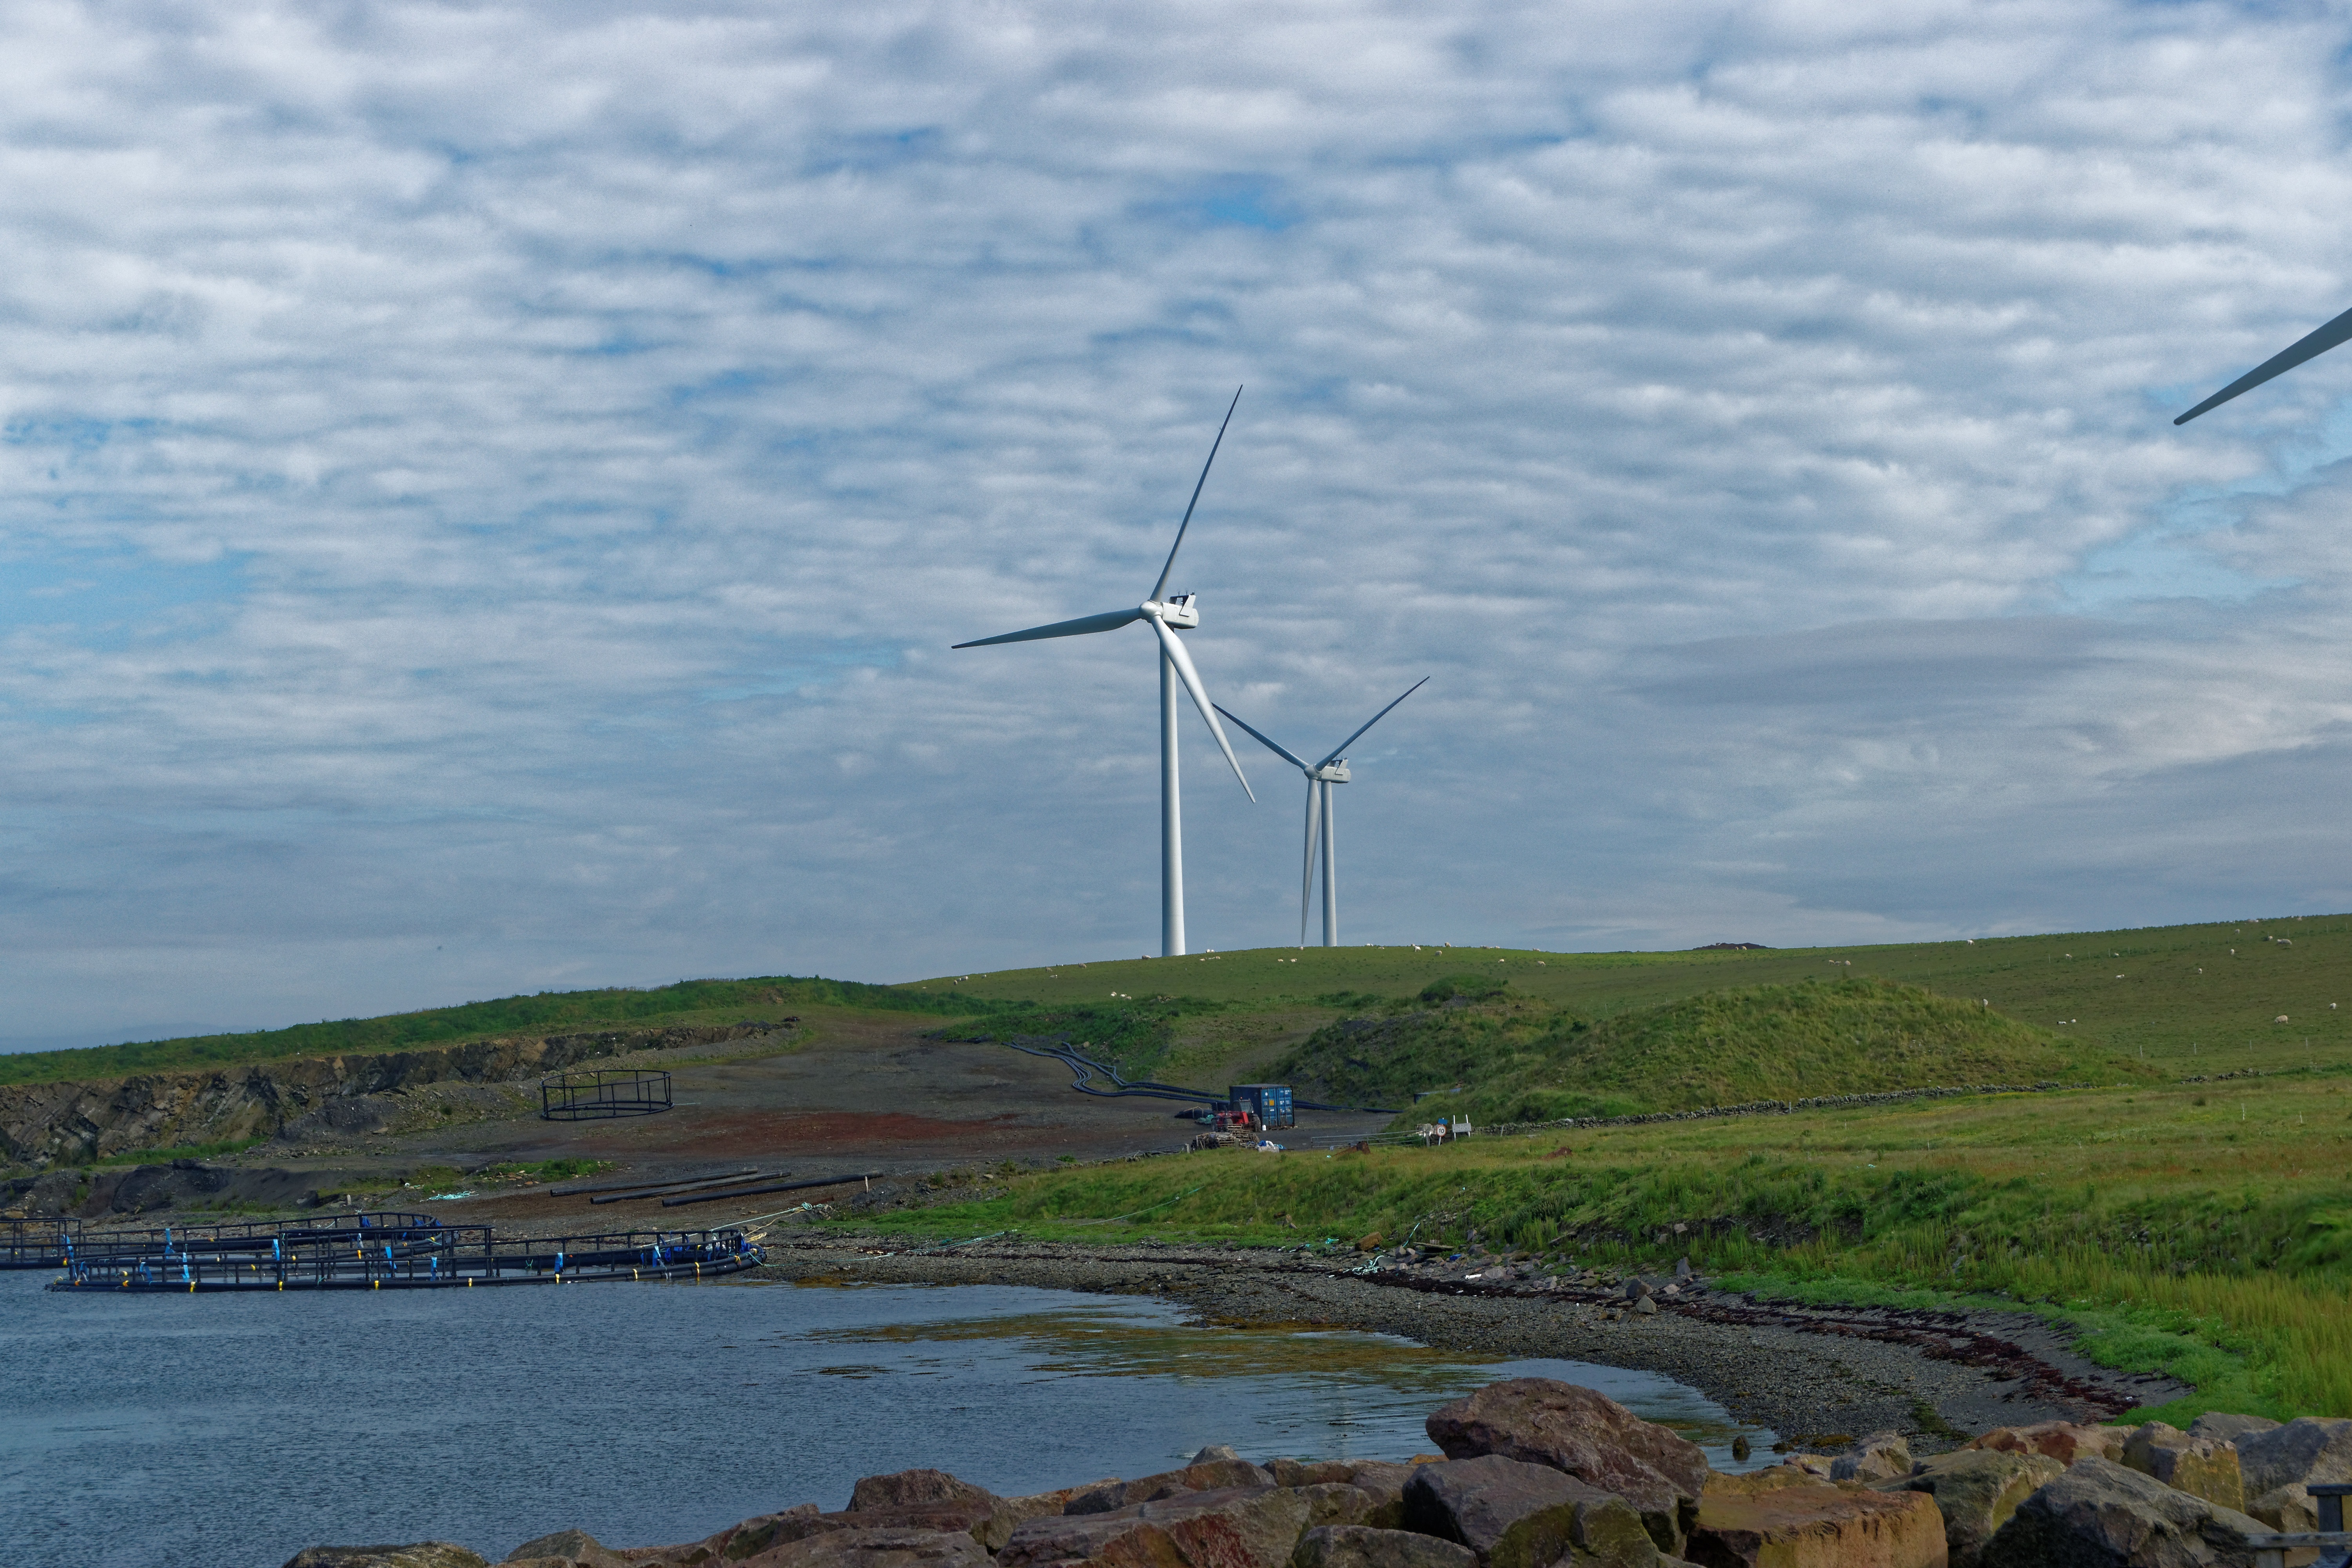
landscape, sea, coast, nature, sky, technology, field, windmill, wind, environment, green, clean, machine, environmental, wind turbine, electricity, plain, turbine, generator, energy, ecology, wind power, alternative, generate, power, clouds, mill, rotation, wind farm, propeller, electric, spin, supply, sustainable, resource, renewable, wind turbines, sunny day, orkney, sanday